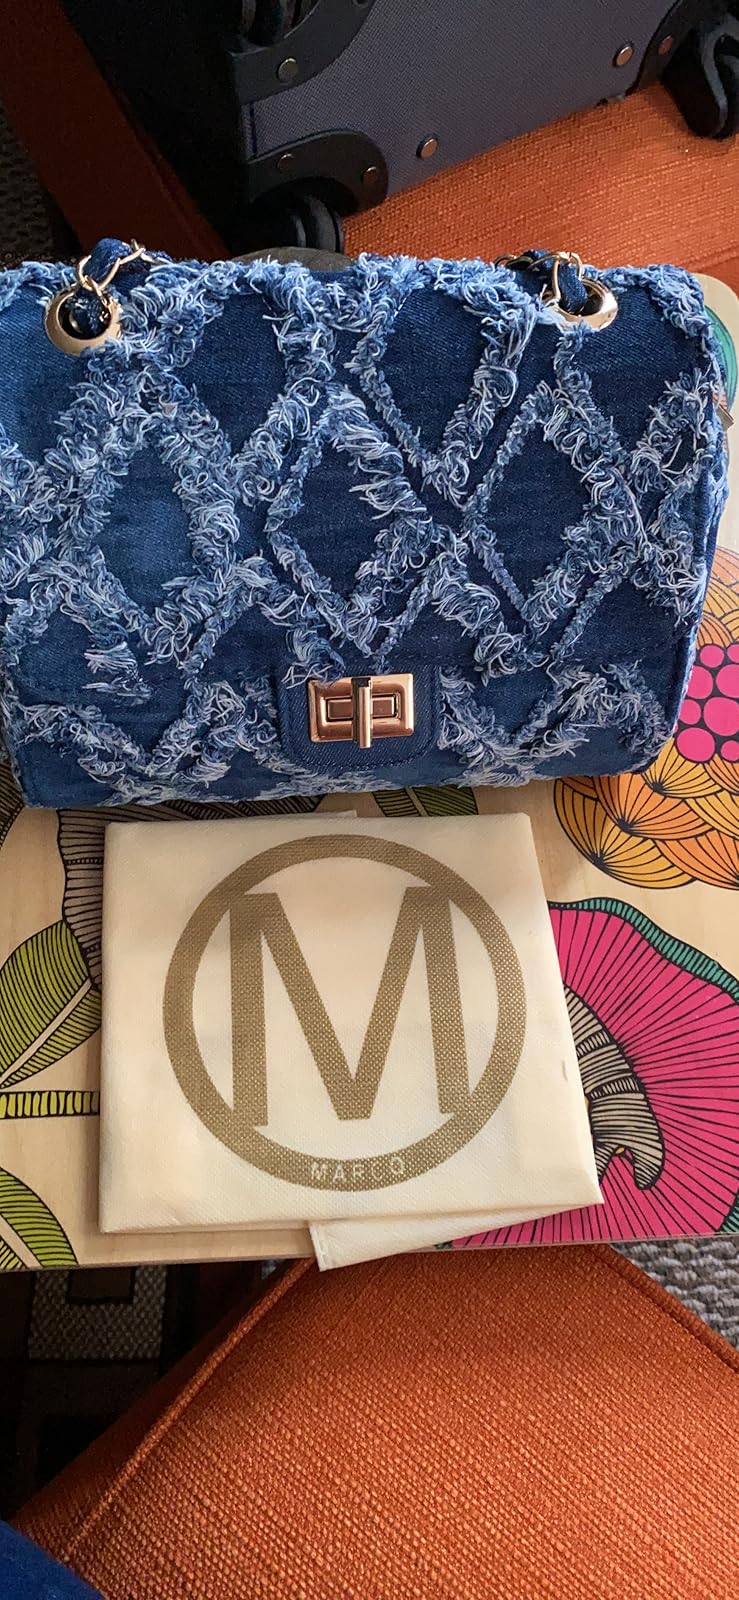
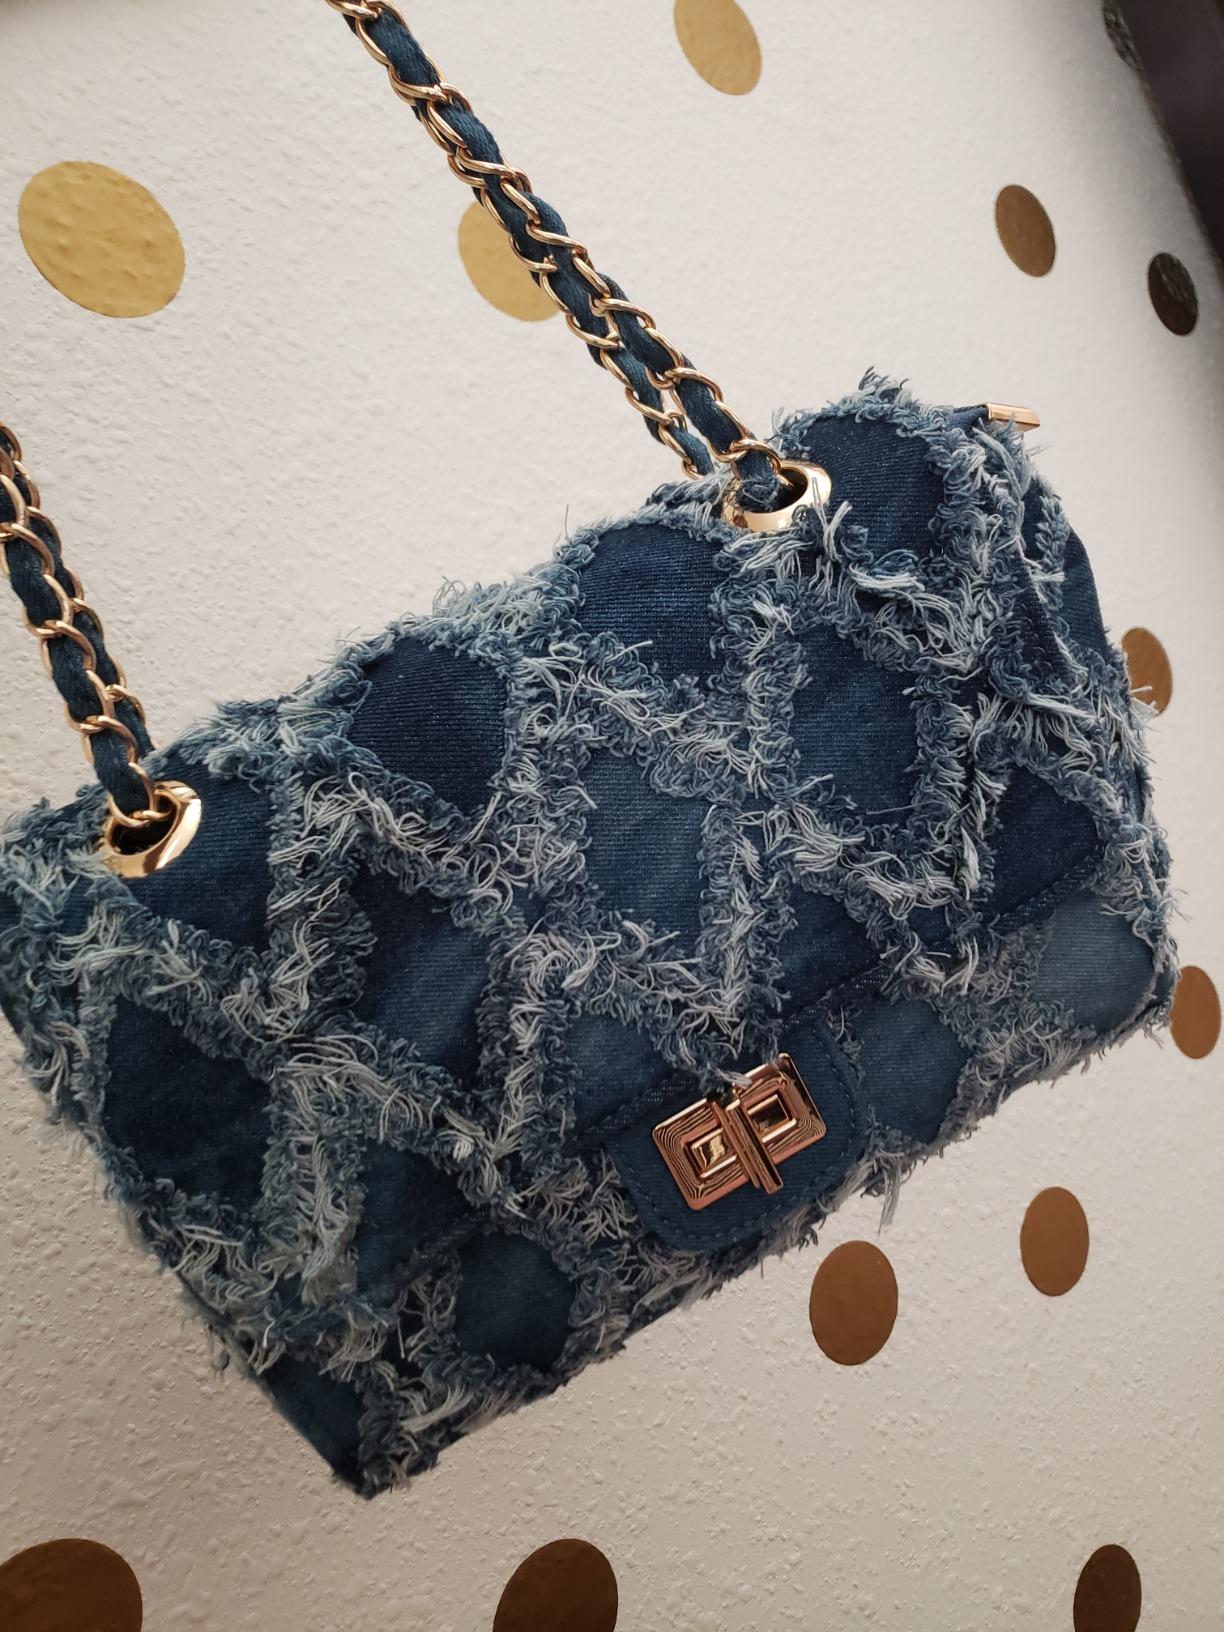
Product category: accessories_handbag
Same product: yes